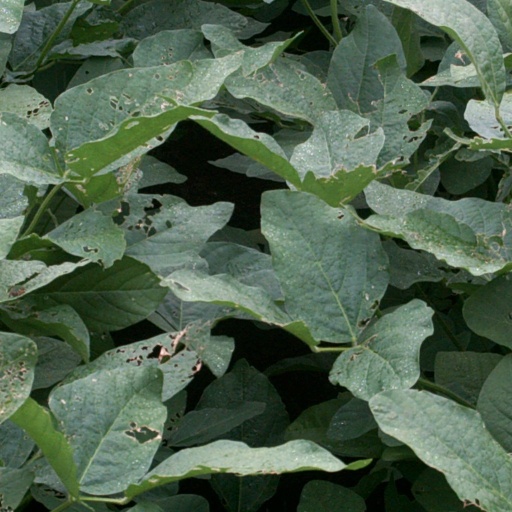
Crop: soybean